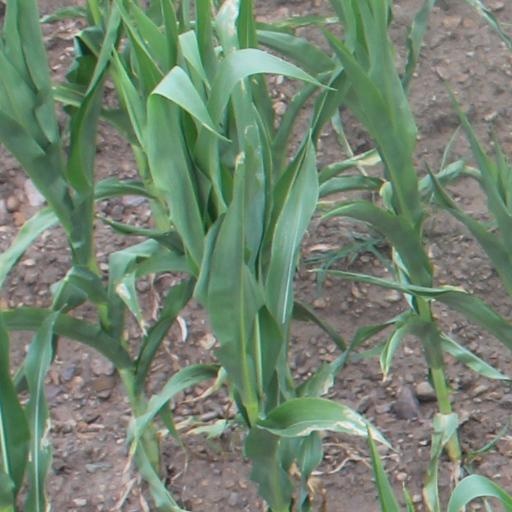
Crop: maize; corn